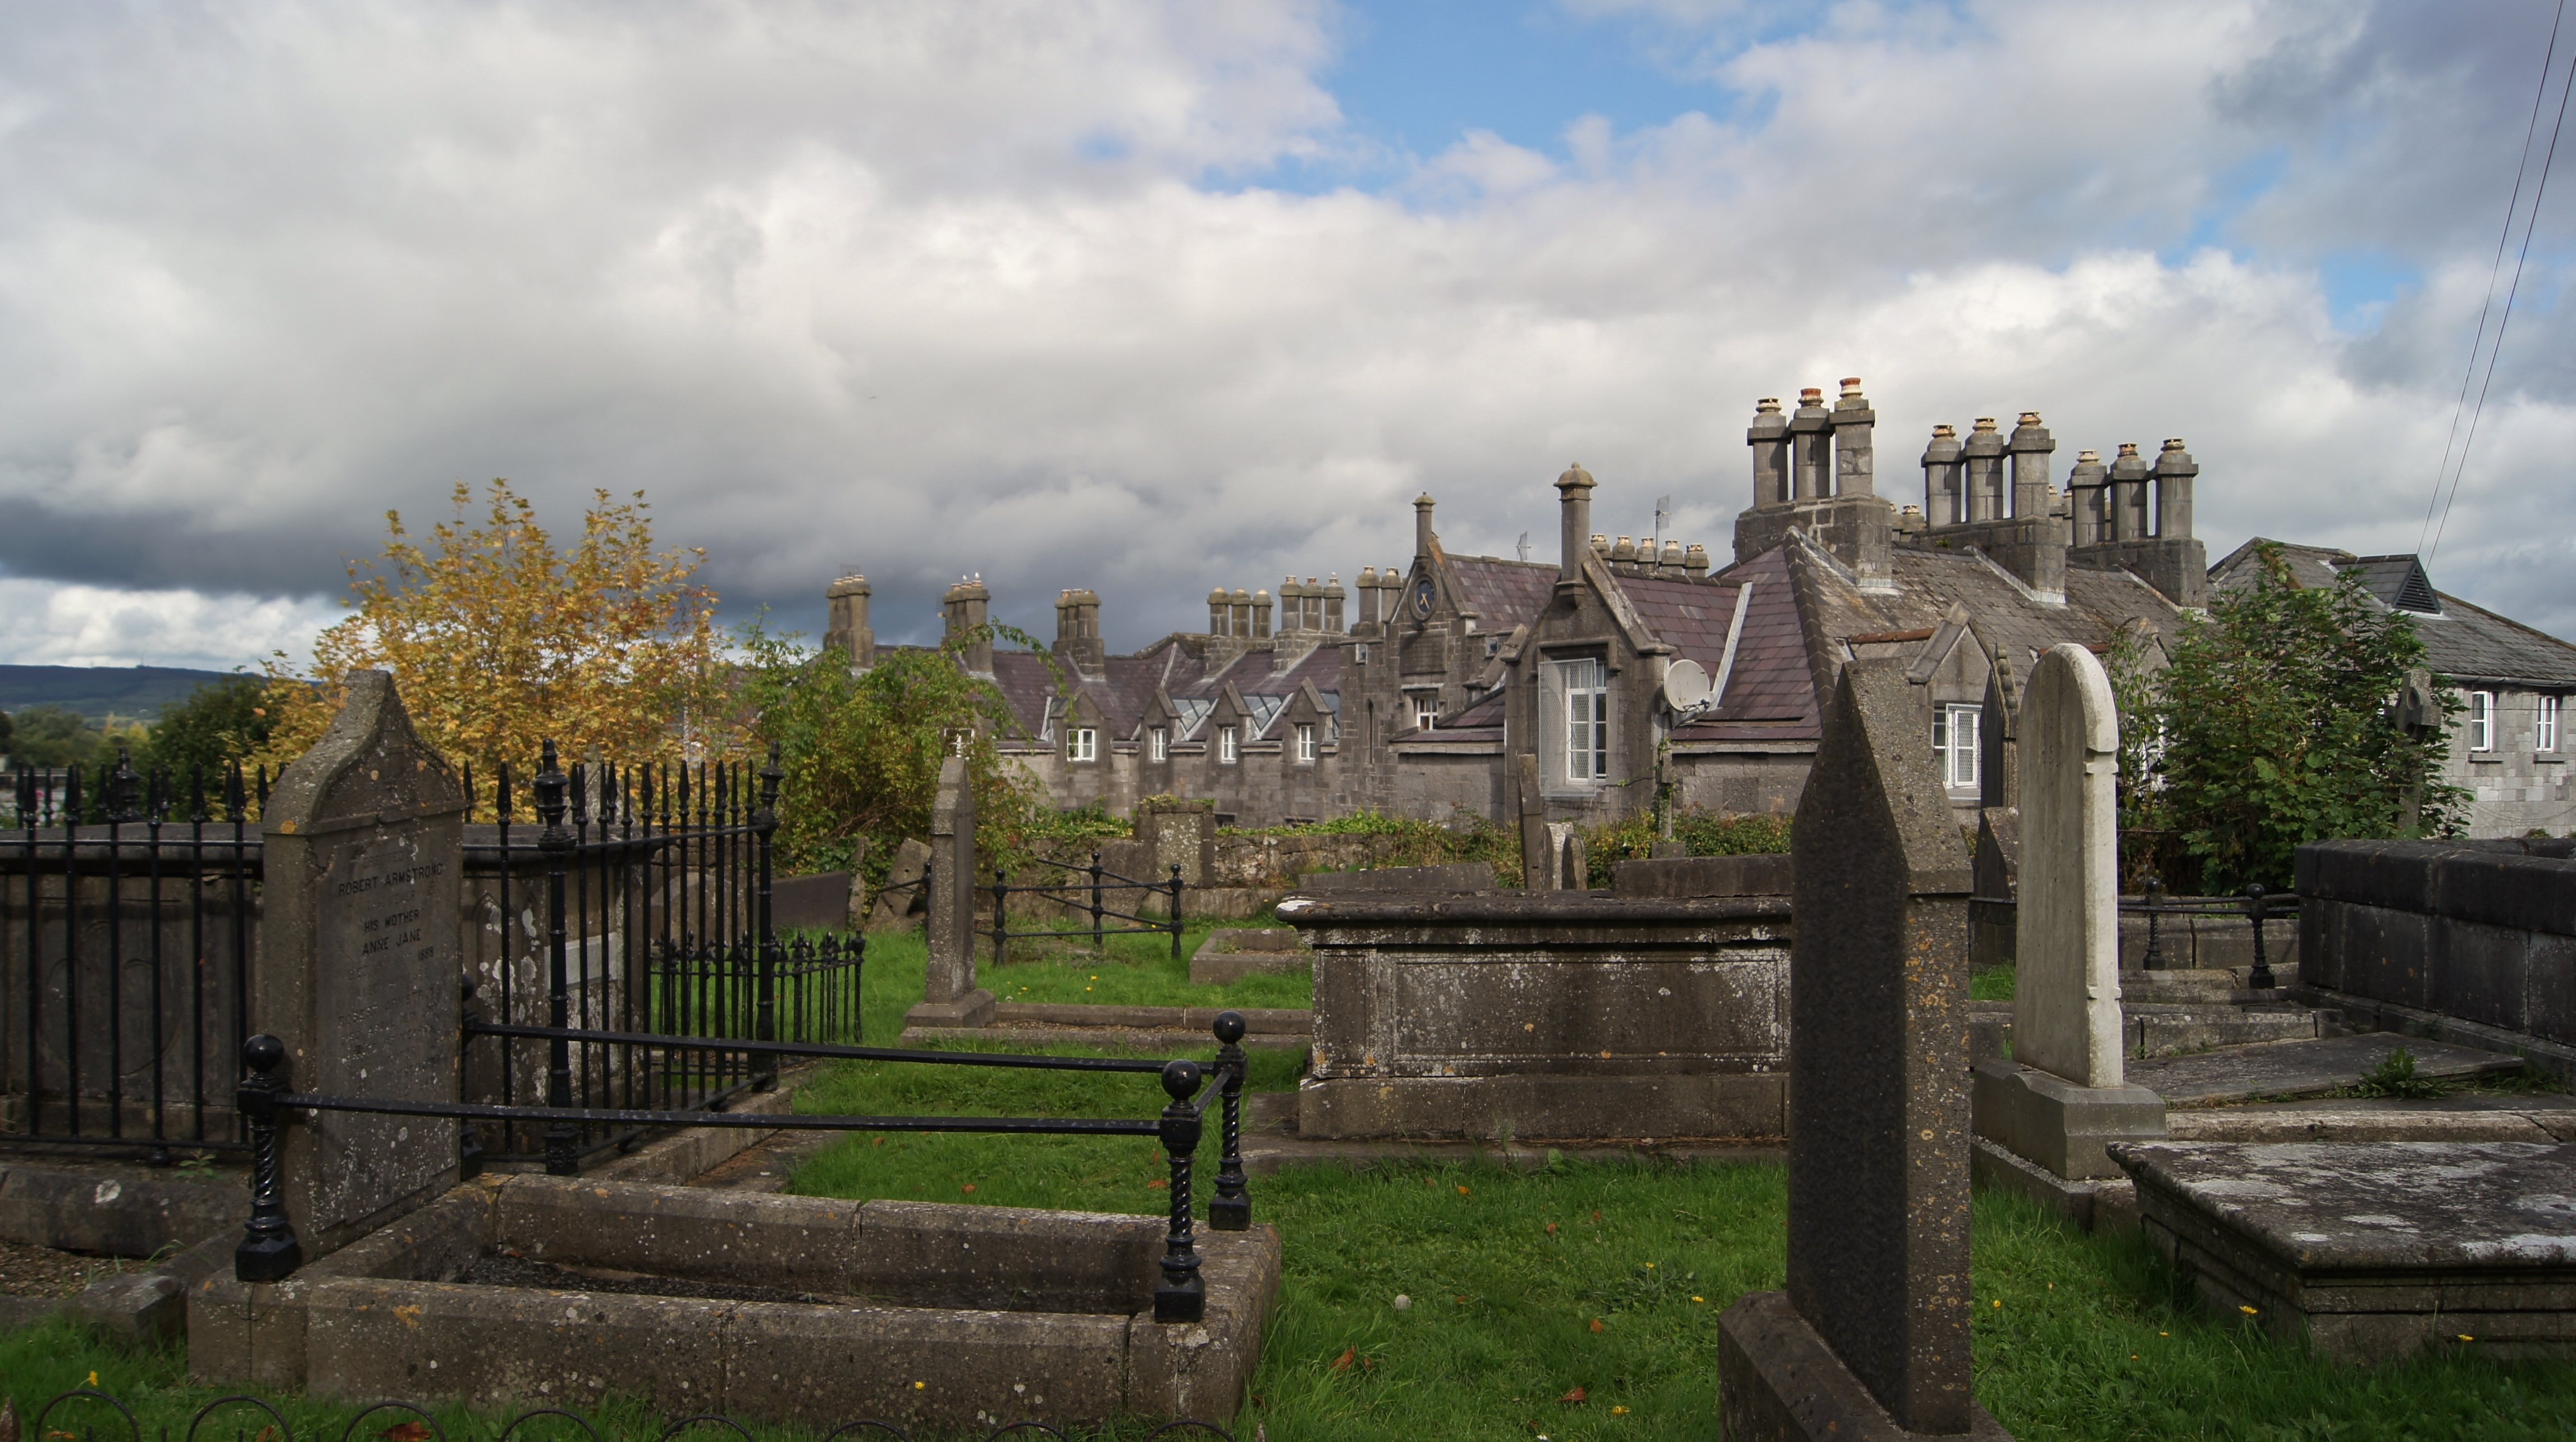
landscape, grass, sky, chateau, old, scenic, religion, cross, cemetery, christian, dead, tombstone, death, waterway, religious, catholic, graveyard, clouds, gravestone, ruins, headstone, ireland, tomb, estate, irish, burial, celtic